Strike Back: Legacy

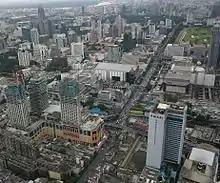
Production began in Bangkok, Thailand.

On 28 October 2013, Cinemax and Sky commissioned a ten-episode fifth series, and the fourth since Cinemax's partnership with Sky on the programme. This came with the announcement that it would also be the final series of the show. As to why "Strike Back" would conclude with its fifth series, Robson Green explained "you can't write a story like this, and then continue the series". The actor added; "it just got better and better and it couldn't really go anywhere else. But you should always leave your audience wanting more, and I think the finale does that. It really is a very emotional ending". Green also stated that there were talks to continue the series in some form, either on another network, on streaming media (such as Amazon Video), or produce a film, but ultimately, "towards the end, we knew it was definite that it wasn't going to go again". Producer Selwyn Roberts commented that the series would finish with "a great ending, a very American ending. When you see it, you'll know."